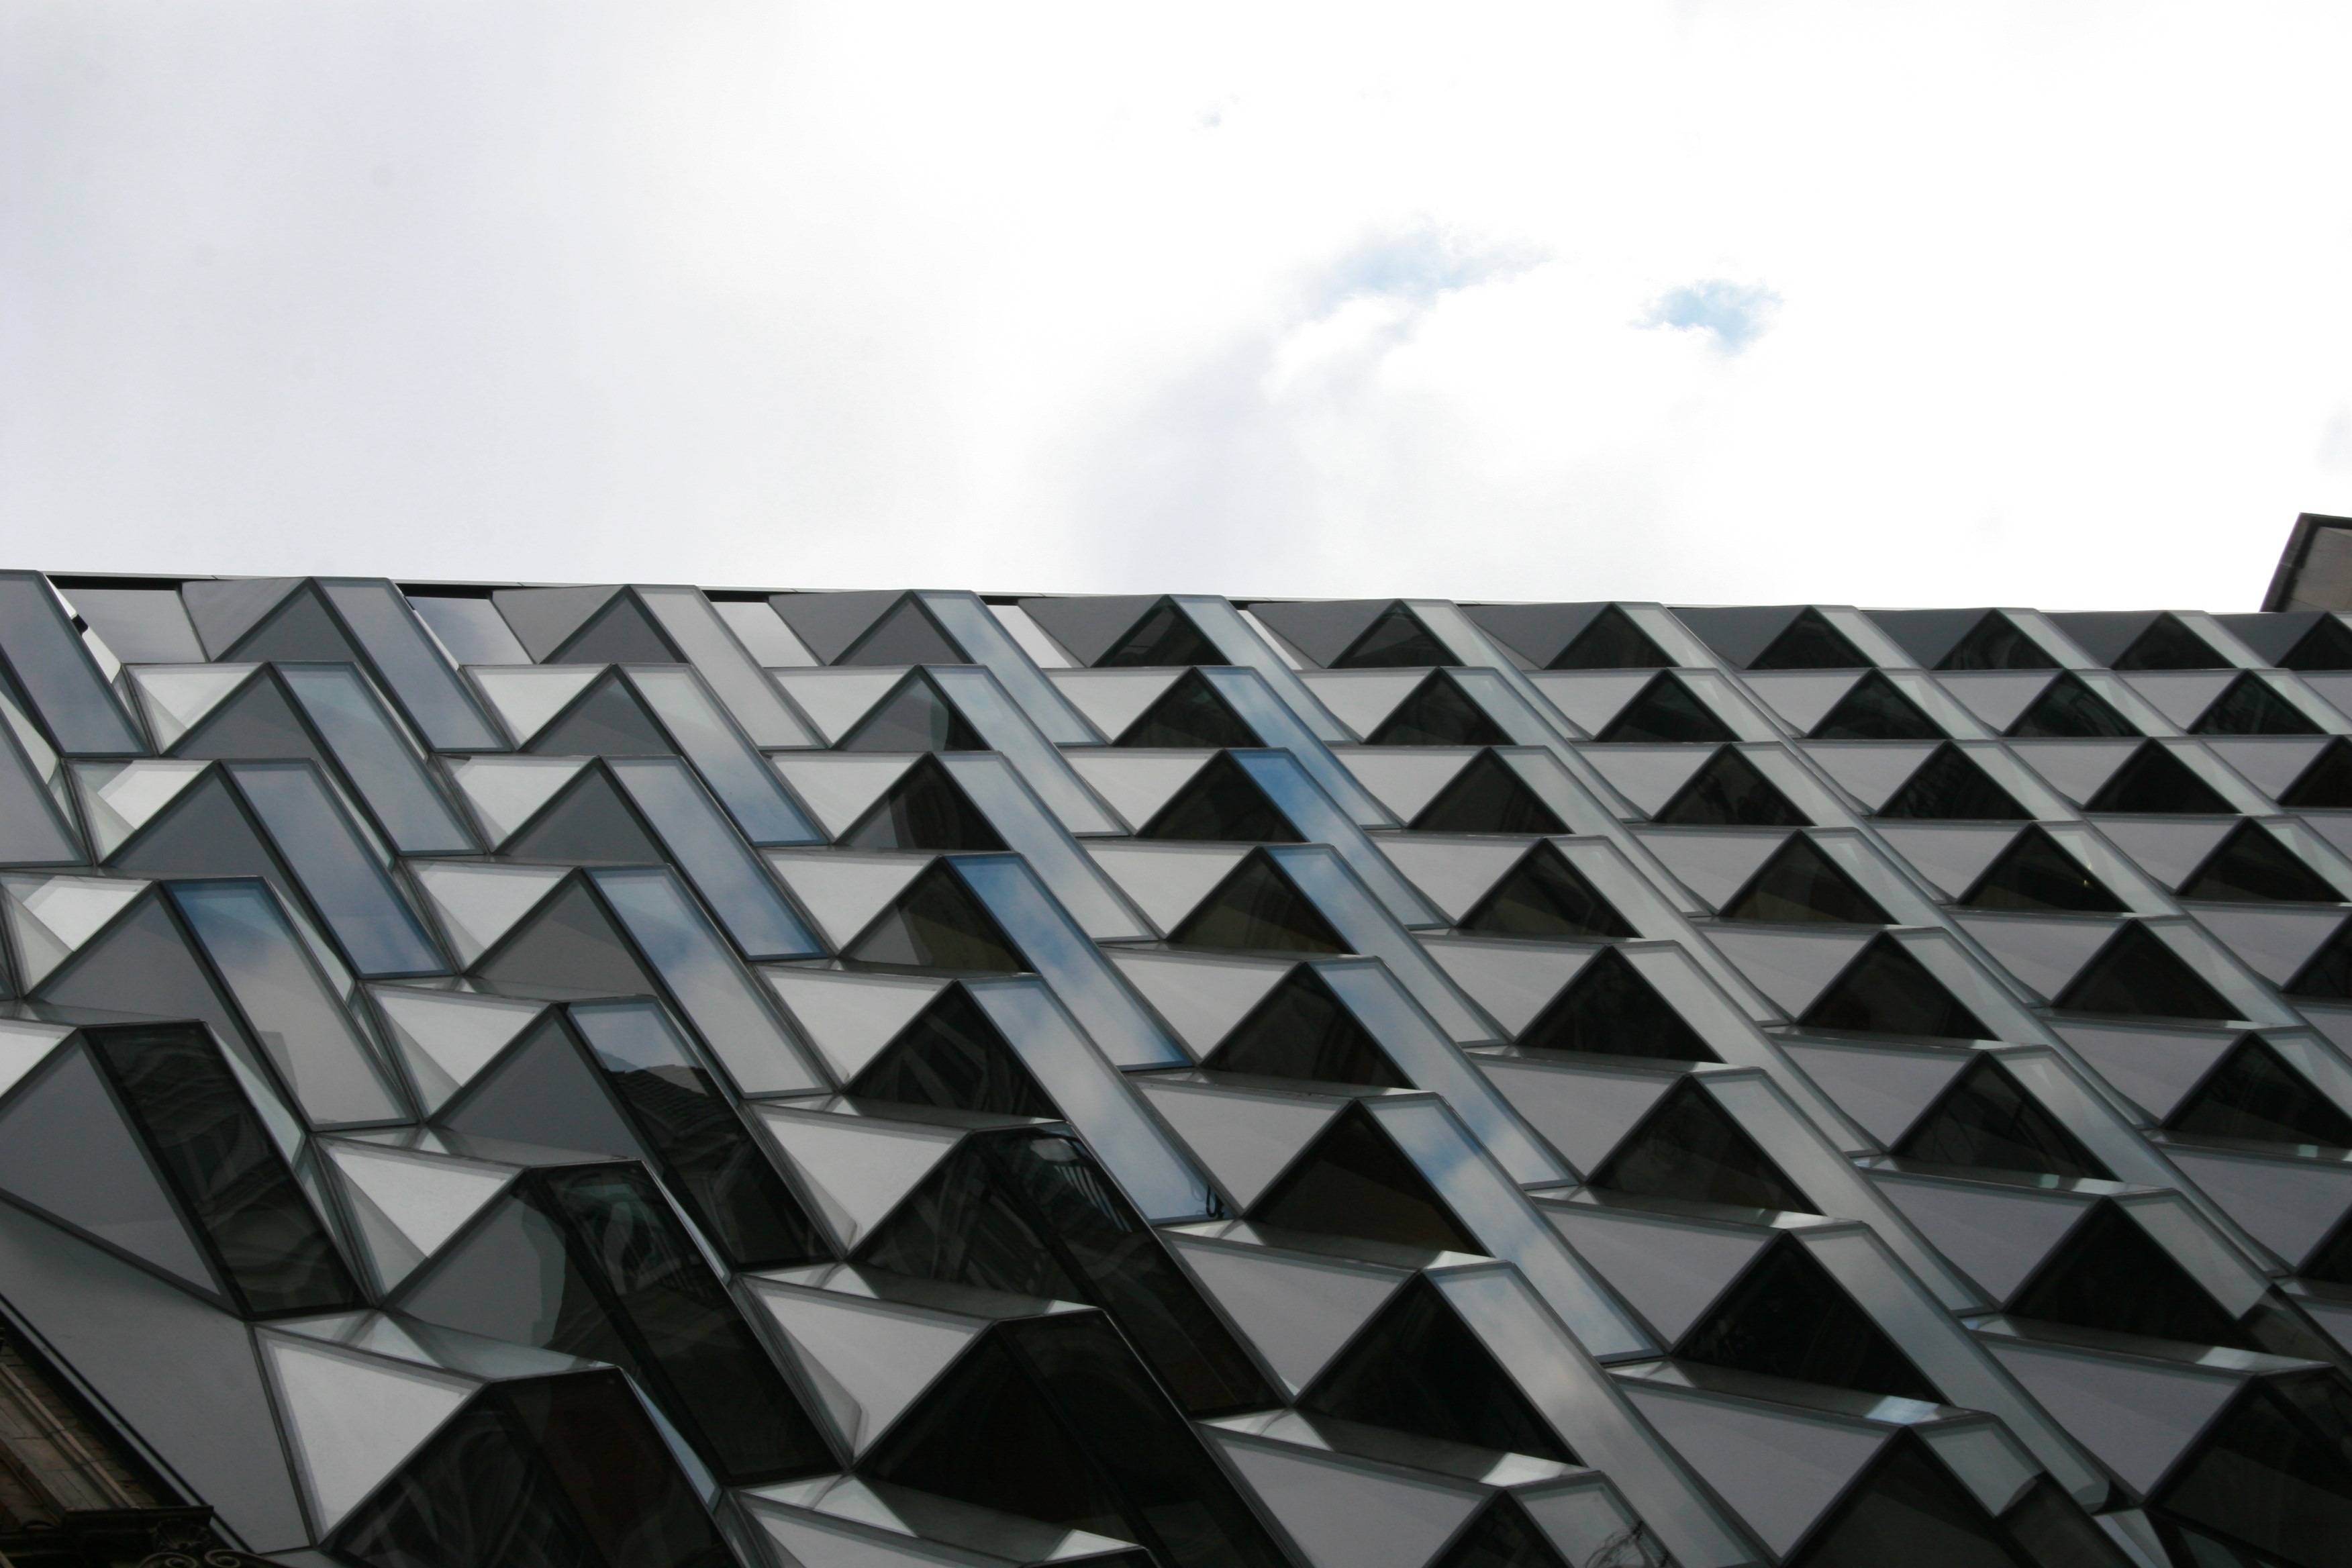
abstract, architecture, structure, glass, roof, building, skyscraper, urban, wall, line, facade, modern, london, modern building, background, design, windows, symmetry, contemporary, shape, daylighting, abstract pattern